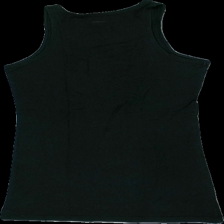
View: back
Type: Tank top
Category: Ladies
Brand: Gina Tricot
Colors: Black
Material: 100% cotton
Cut: Regular
Size: L
Season: Summer
Price range: <50
Recommended usage: Reuse
Description: svart linne